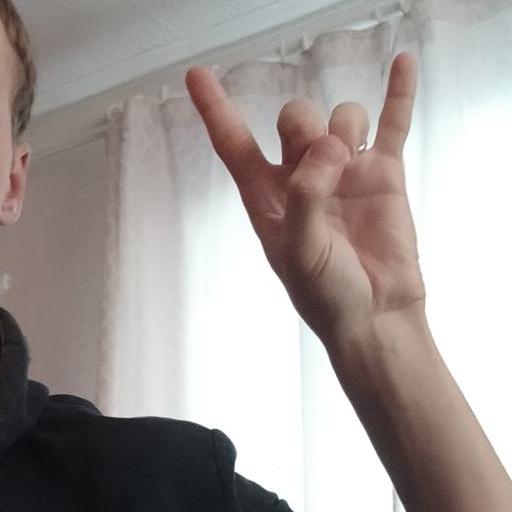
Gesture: rock